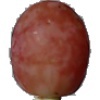
Label: Grape Pink 1